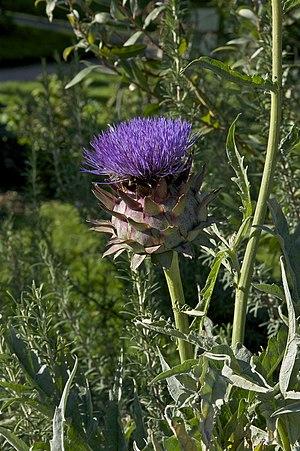
Un artichaut, Cynara scolymus, en fleur. Jardin des Plantes de Paris